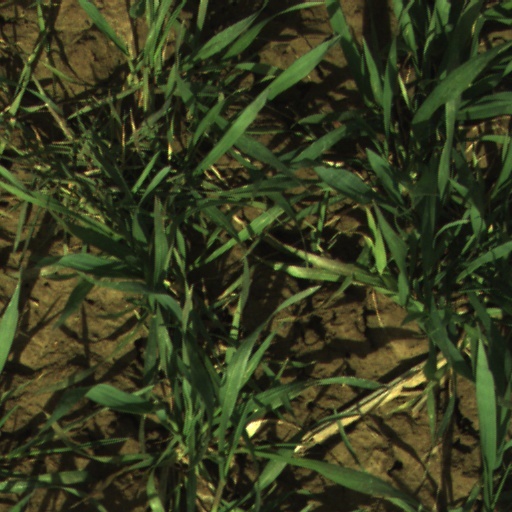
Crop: wheat